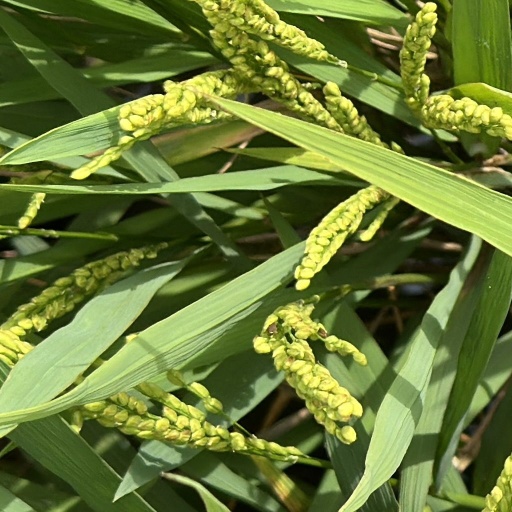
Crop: rice